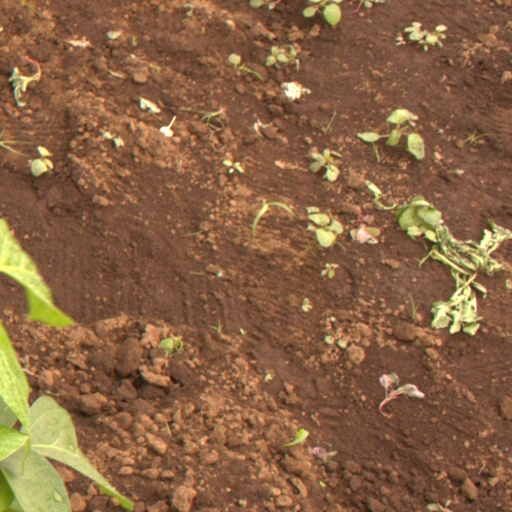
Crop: soybean